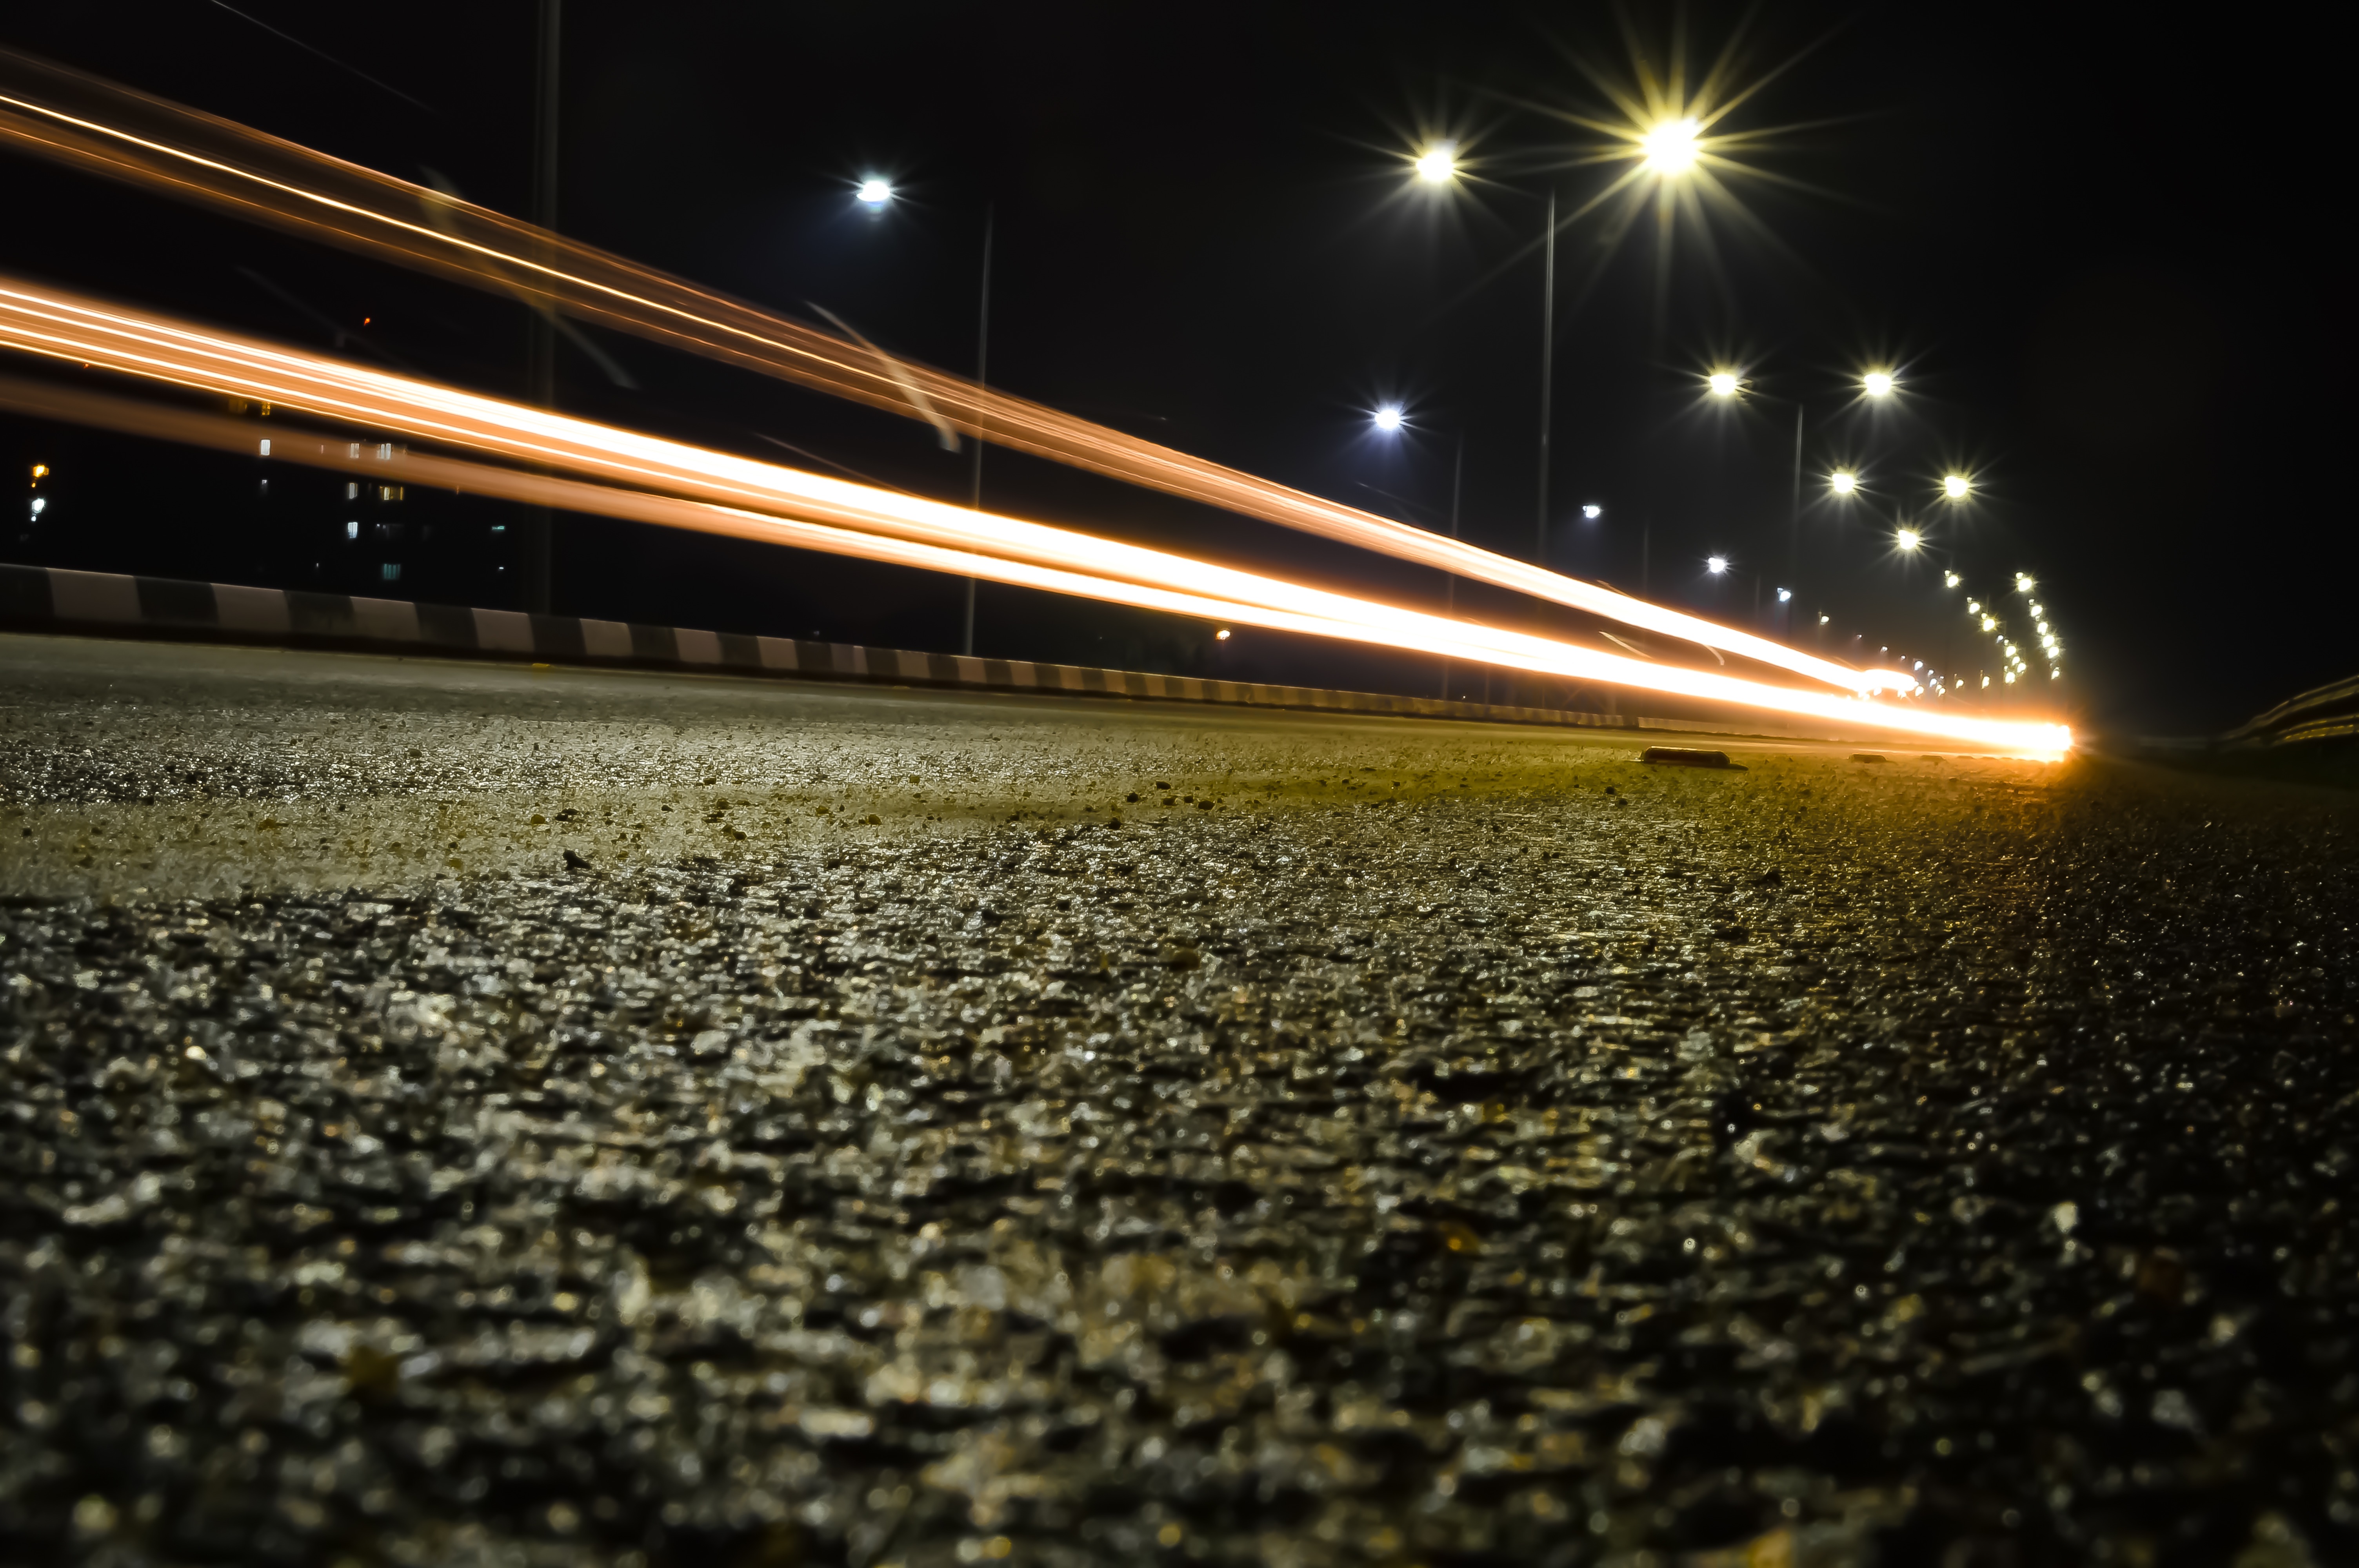
light, bridge, night, sunlight, evening, reflection, darkness, street light, lighting, shape